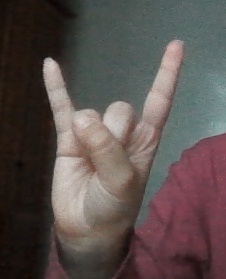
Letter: la